Elza Fernandes

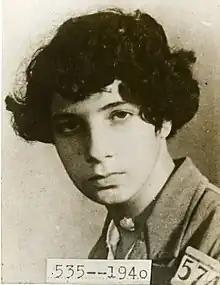
Elza Fernandes in January 1936. This is the only known photo of her alive.

Elza Fernandes (October 1, 1921 – March 1, 1936), whose real name was Elvira Cupello Calônio, was a political activist affiliated with the Brazilian Communist Party.